Keeper (Appelt novel)

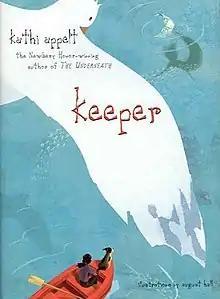

Keeper is a 2010 novel written by Kathi Appelt. This story is about a young girl who searches for her mermaid mother, Meggie Marie.